Ed Farmer

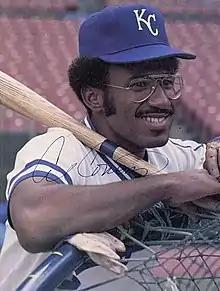
Al Cowens with the Kansas City Royals

The next season, on June 20‚ 1980, Farmer and Cowens faced each other again; Farmer now with the White Sox and Cowens now with the Tigers. In a game at Comiskey Park, with Farmer pitching, Cowens hit a ground ball to shortstop. While Farmer watched his infielders make the play, Cowens ran to the mound rather than first base, and tackled the pitcher from behind, landing several punches before the benches cleared and the two were separated. American League president Lee MacPhail suspended Cowens for seven games, and Farmer filed a criminal complaint, resulting in a warrant being issued for Cowens in Illinois. Later, Farmer agreed to drop the charges in exchange for a handshake‚ and the two players brought out the lineup cards before a game in Detroit on September 1, and shook hands. A later appearance by Cowens at Comiskey Park was greeted by fans with a "Coward Cowens" banner.